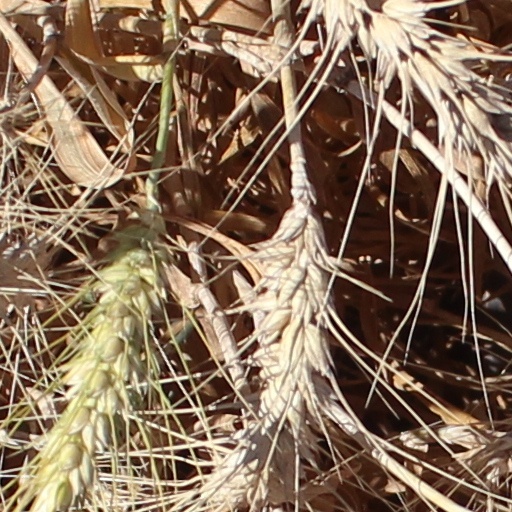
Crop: wheat